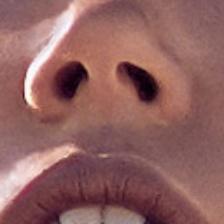
Label: faces